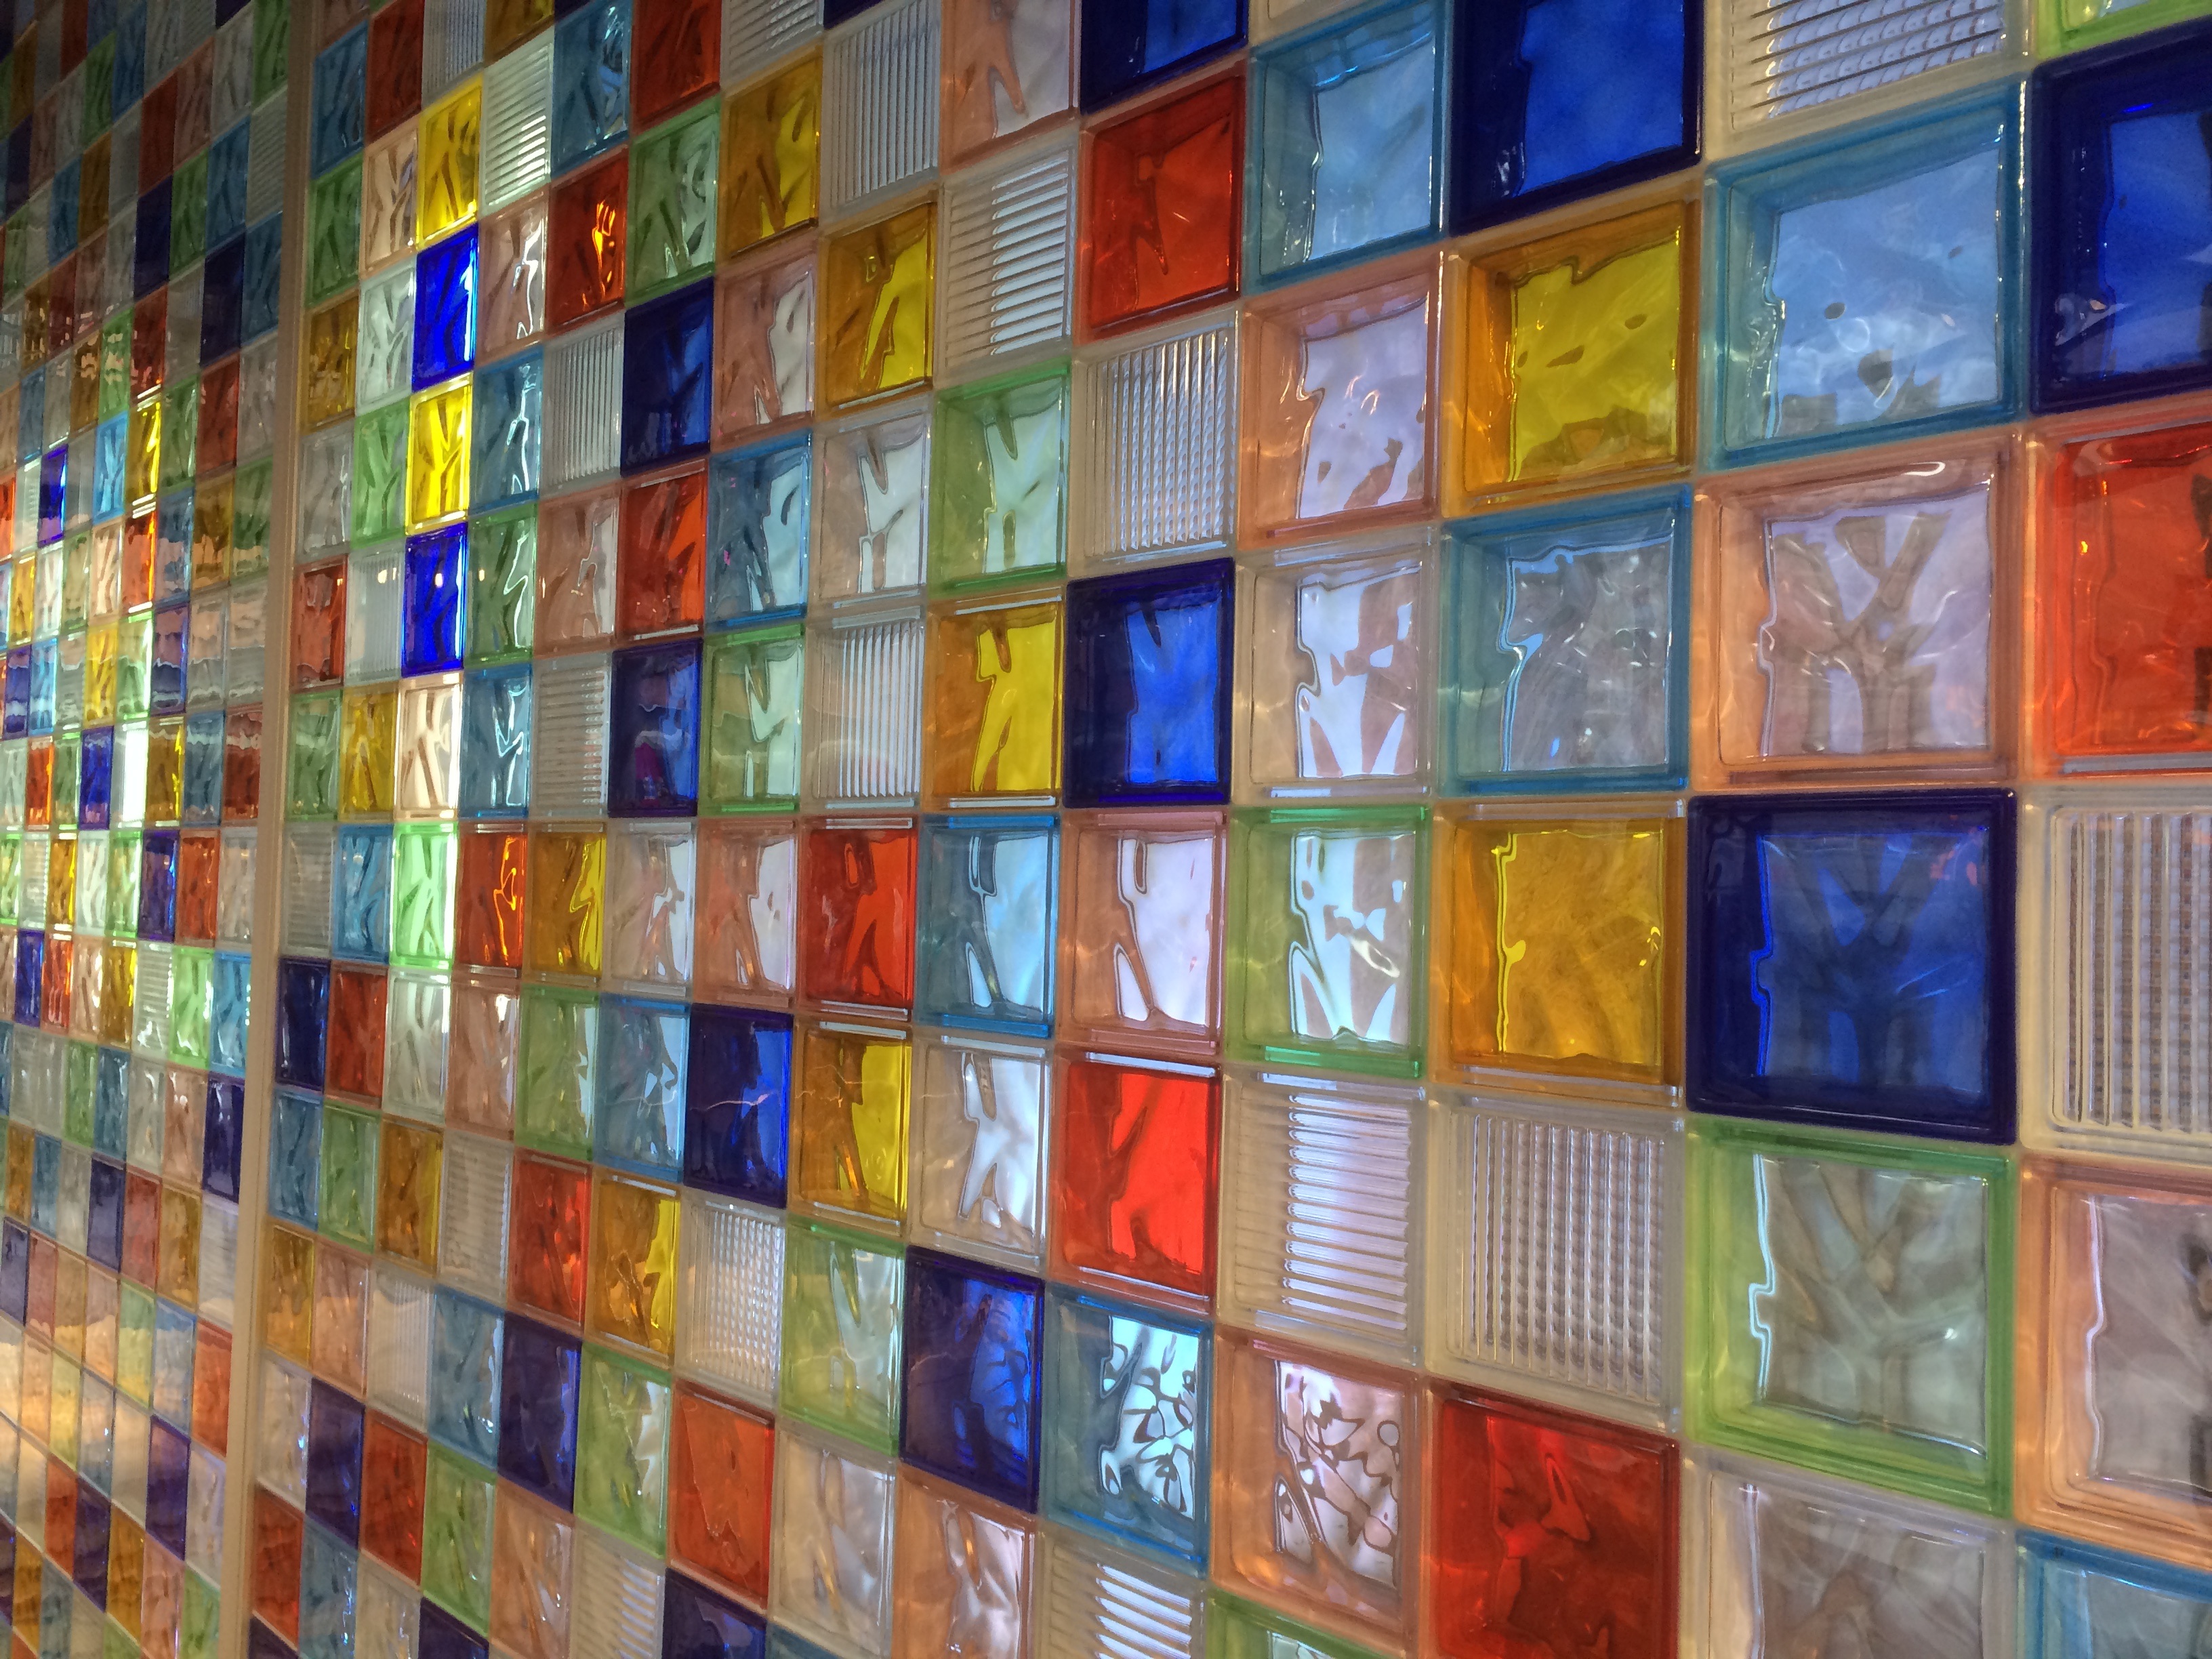
window, glass, wall, color, colorful, material, painting, stones, art, colors, modern art, flooring, glass wall, acrylic paint, glass stones